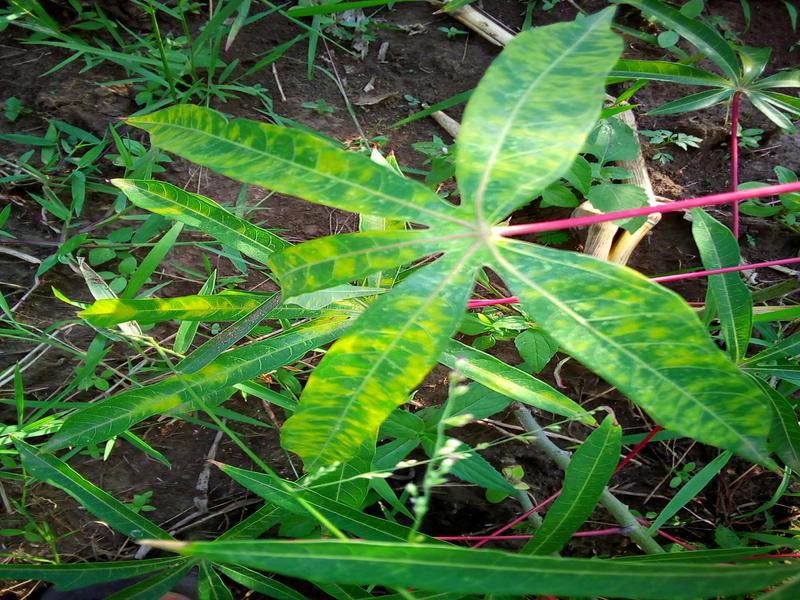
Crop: cassava
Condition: brown_streak_disease